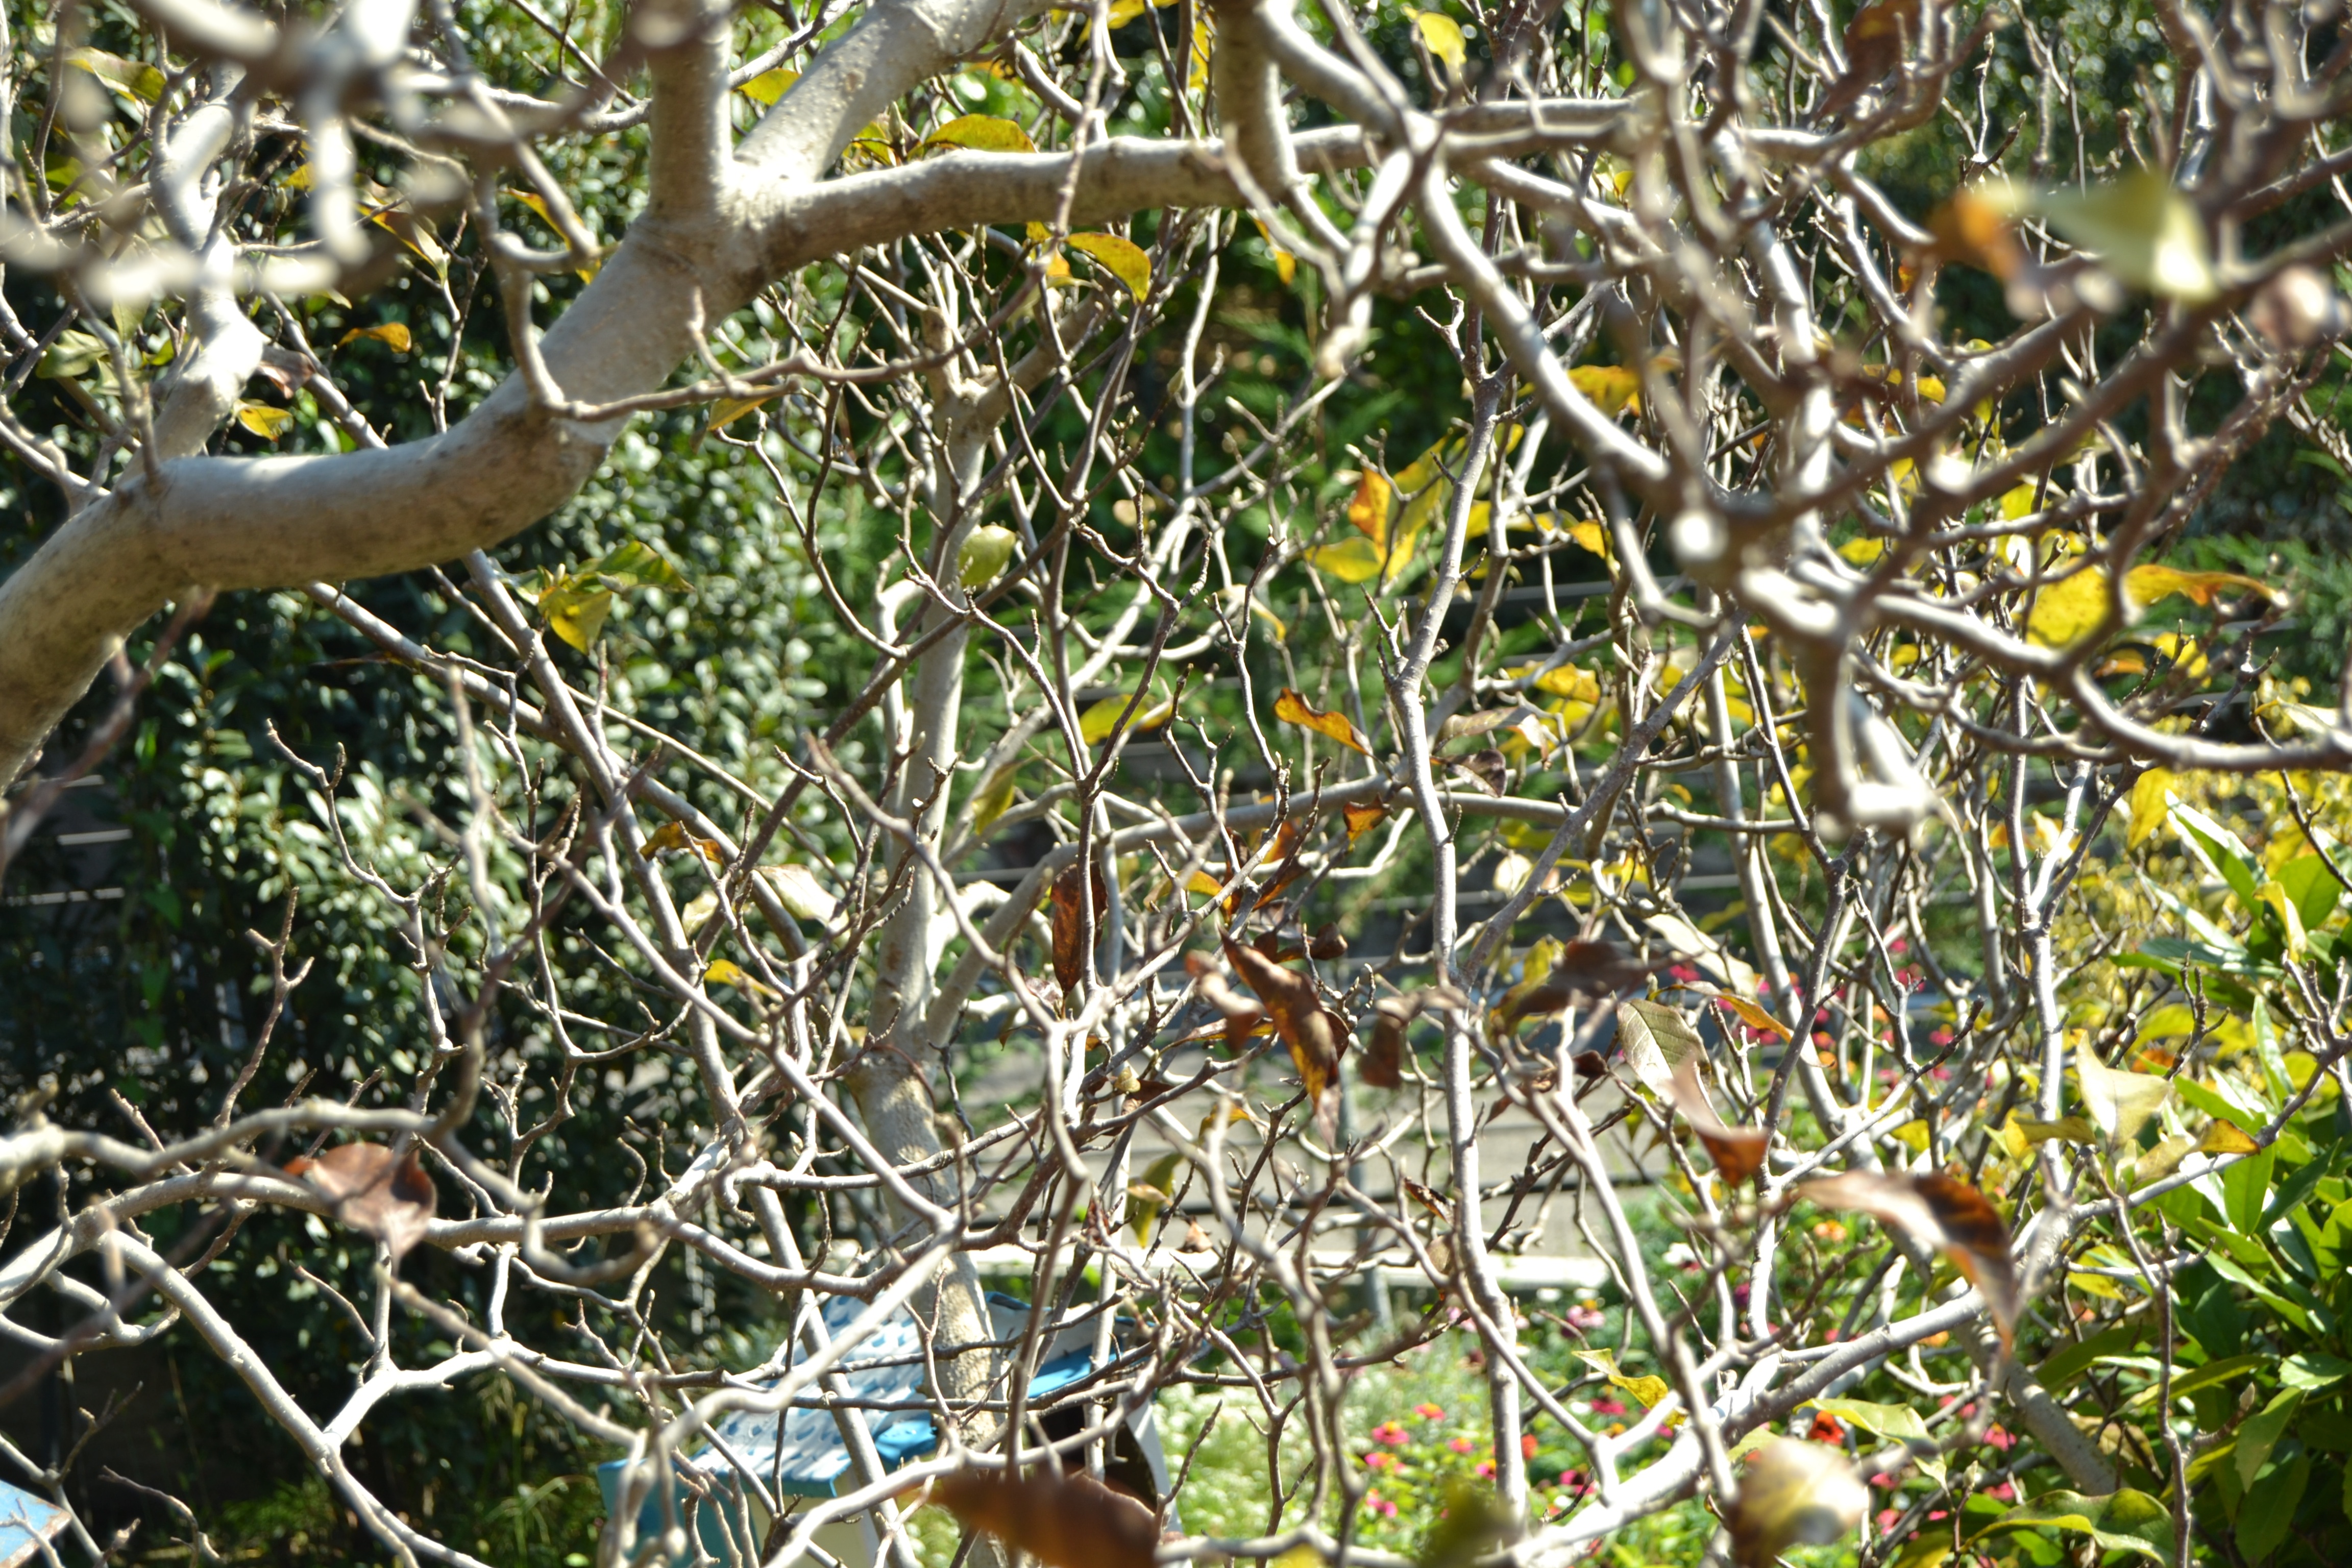
tree, branch, plant, leaf, flower, wildlife, jungle, produce, botany, garden, flora, fauna, rainforest